Pietro Scoppola

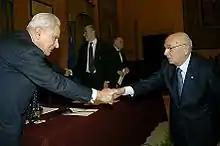
Pietro Scoppola with Giorgio Napolitano

Pietro Scoppola (December 14, 1926 – October 25, 2007) was an Italian historian, academic, and politician.